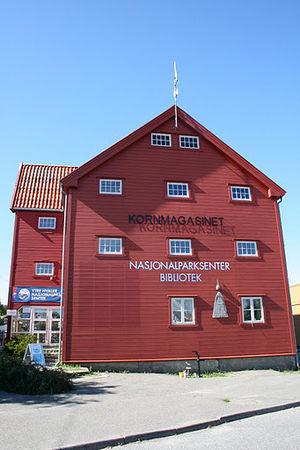
Le parc national d'Ytre Hvaler est un parc national du sud-est de la Norvège, à la frontière avec la Suède. Situé dans les communes de Hvaler et de Fredrikstad dans le comté de Viken, le parc couvre 354 km² principalement maritimes de la partie extérieure de l'archipel de Hvaler et se prolonge du côté suédois par le parc national de Kosterhavet. Le parc fut inauguré en 2009, simultanément avec son voisin suédois, devenant le premier parc national marin de Norvège.